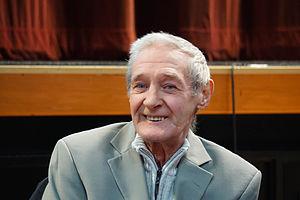
Les Six de Birmingham sont six hommes Nord-Irlandais condamnés à perpétuité en 1975 en Angleterre pour les attentats des pubs de Birmingham.